St Mary's College, Derry

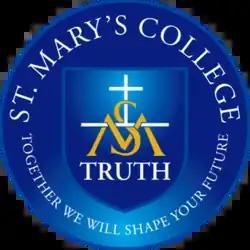

St. Mary's College, opened in 1959, is an all-girls Catholic-maintained secondary school and Specialist Science School located in Derry, Northern Ireland. It attracts pupils from a wide catchment area, with an enrolment of nearly one thousand pupils aged 11–18 and a staff of 92.